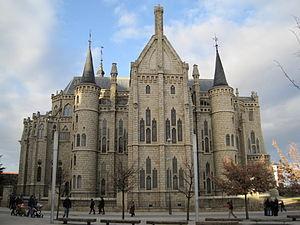
Le palais épiscopal d'Astorga est un édifice de style moderniste conçu entre 1889 et 1893 par l'architecte espagnol Antoni Gaudí à Astorga en Espagne. Il s'agit d'une des rares œuvres importantes de Gaudí hors de Catalogne.